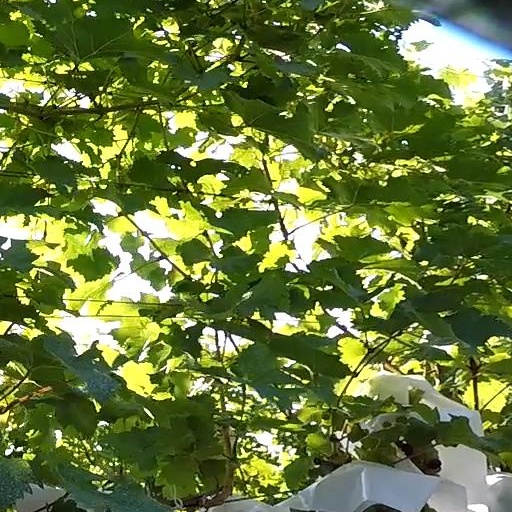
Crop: grape